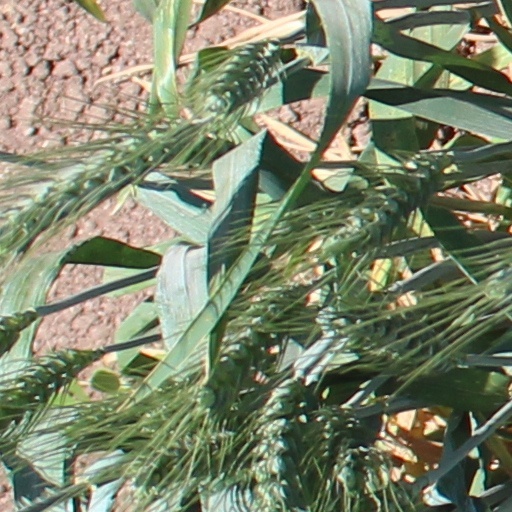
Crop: wheat